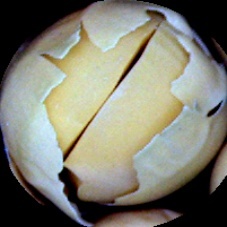
Label: Skin-damaged